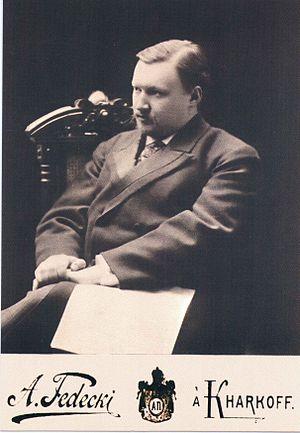
Voici la liste des œuvres d'Alexandre Glazounov.